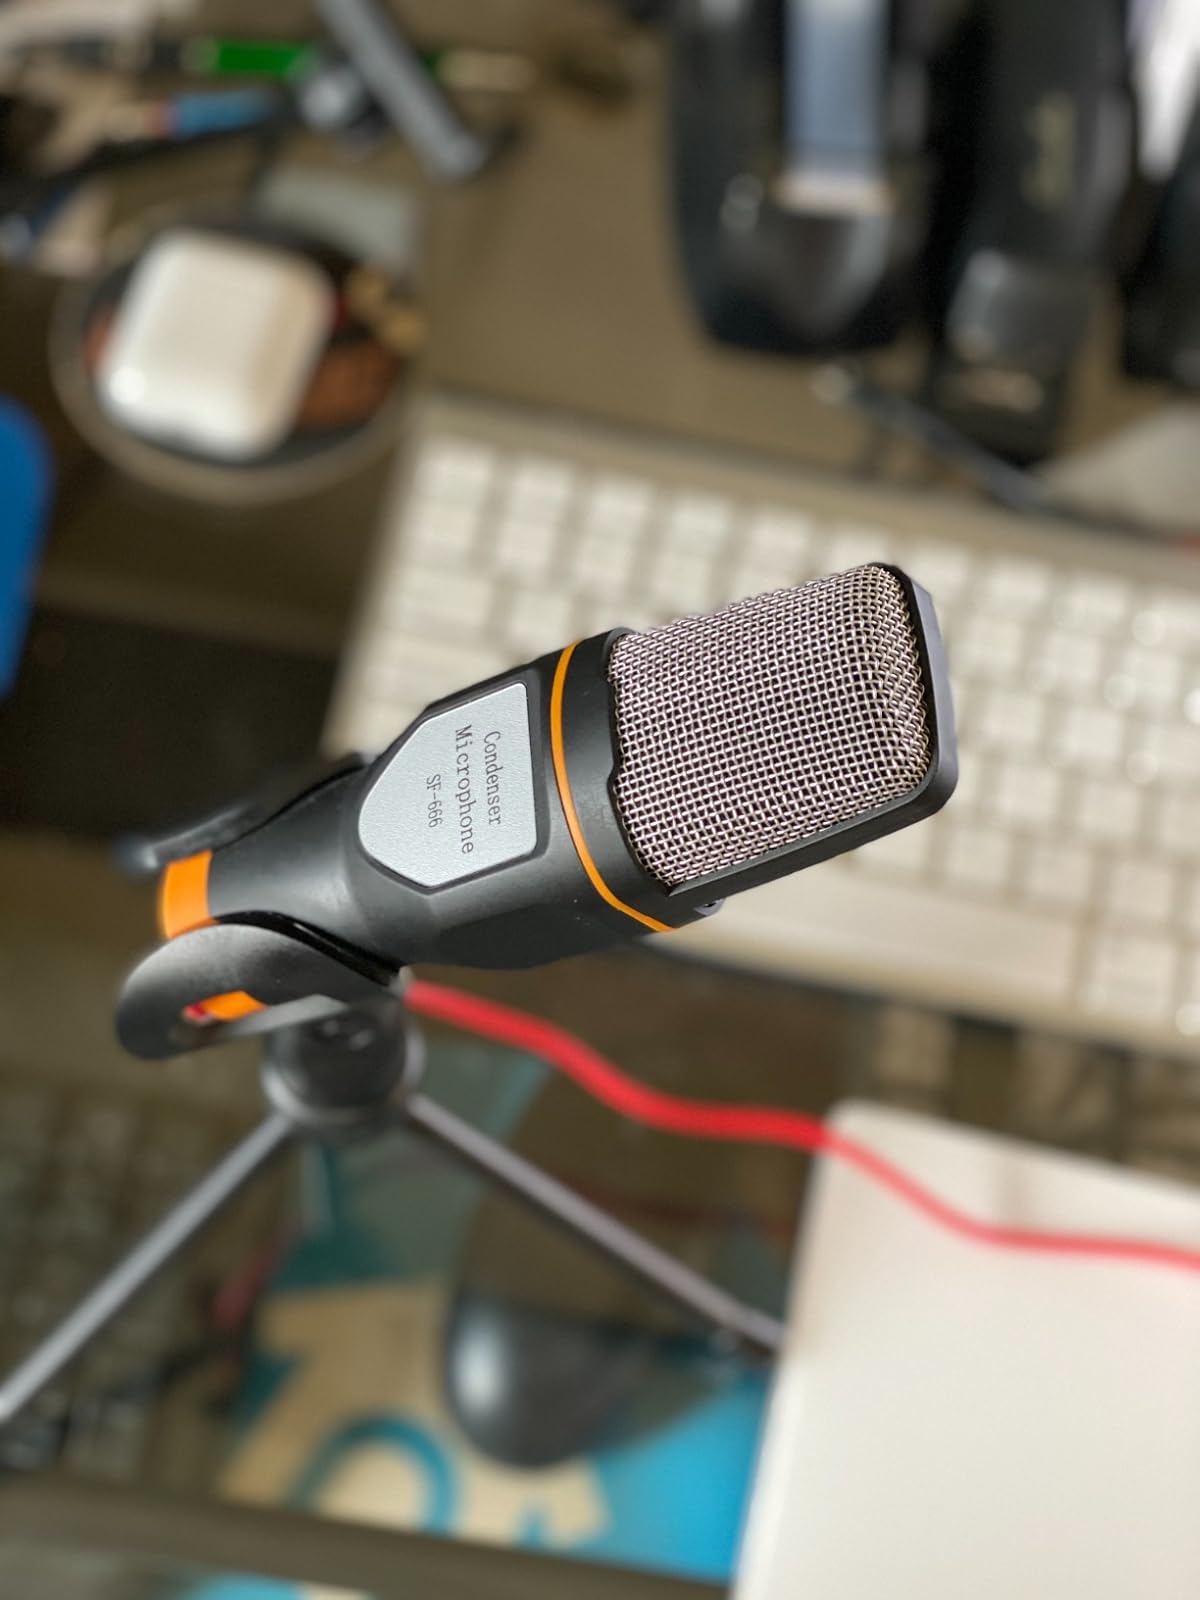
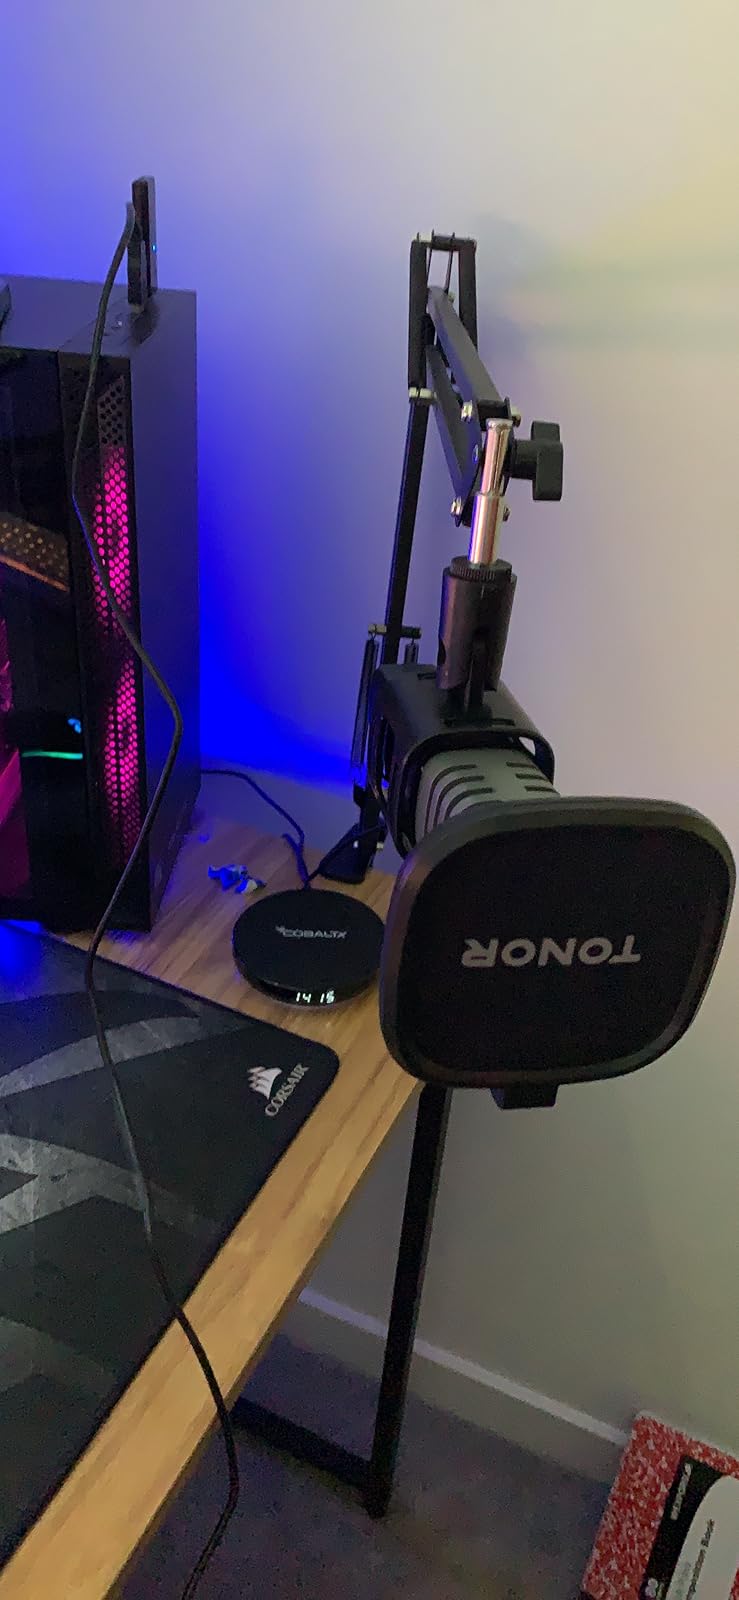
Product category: microphone
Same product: no